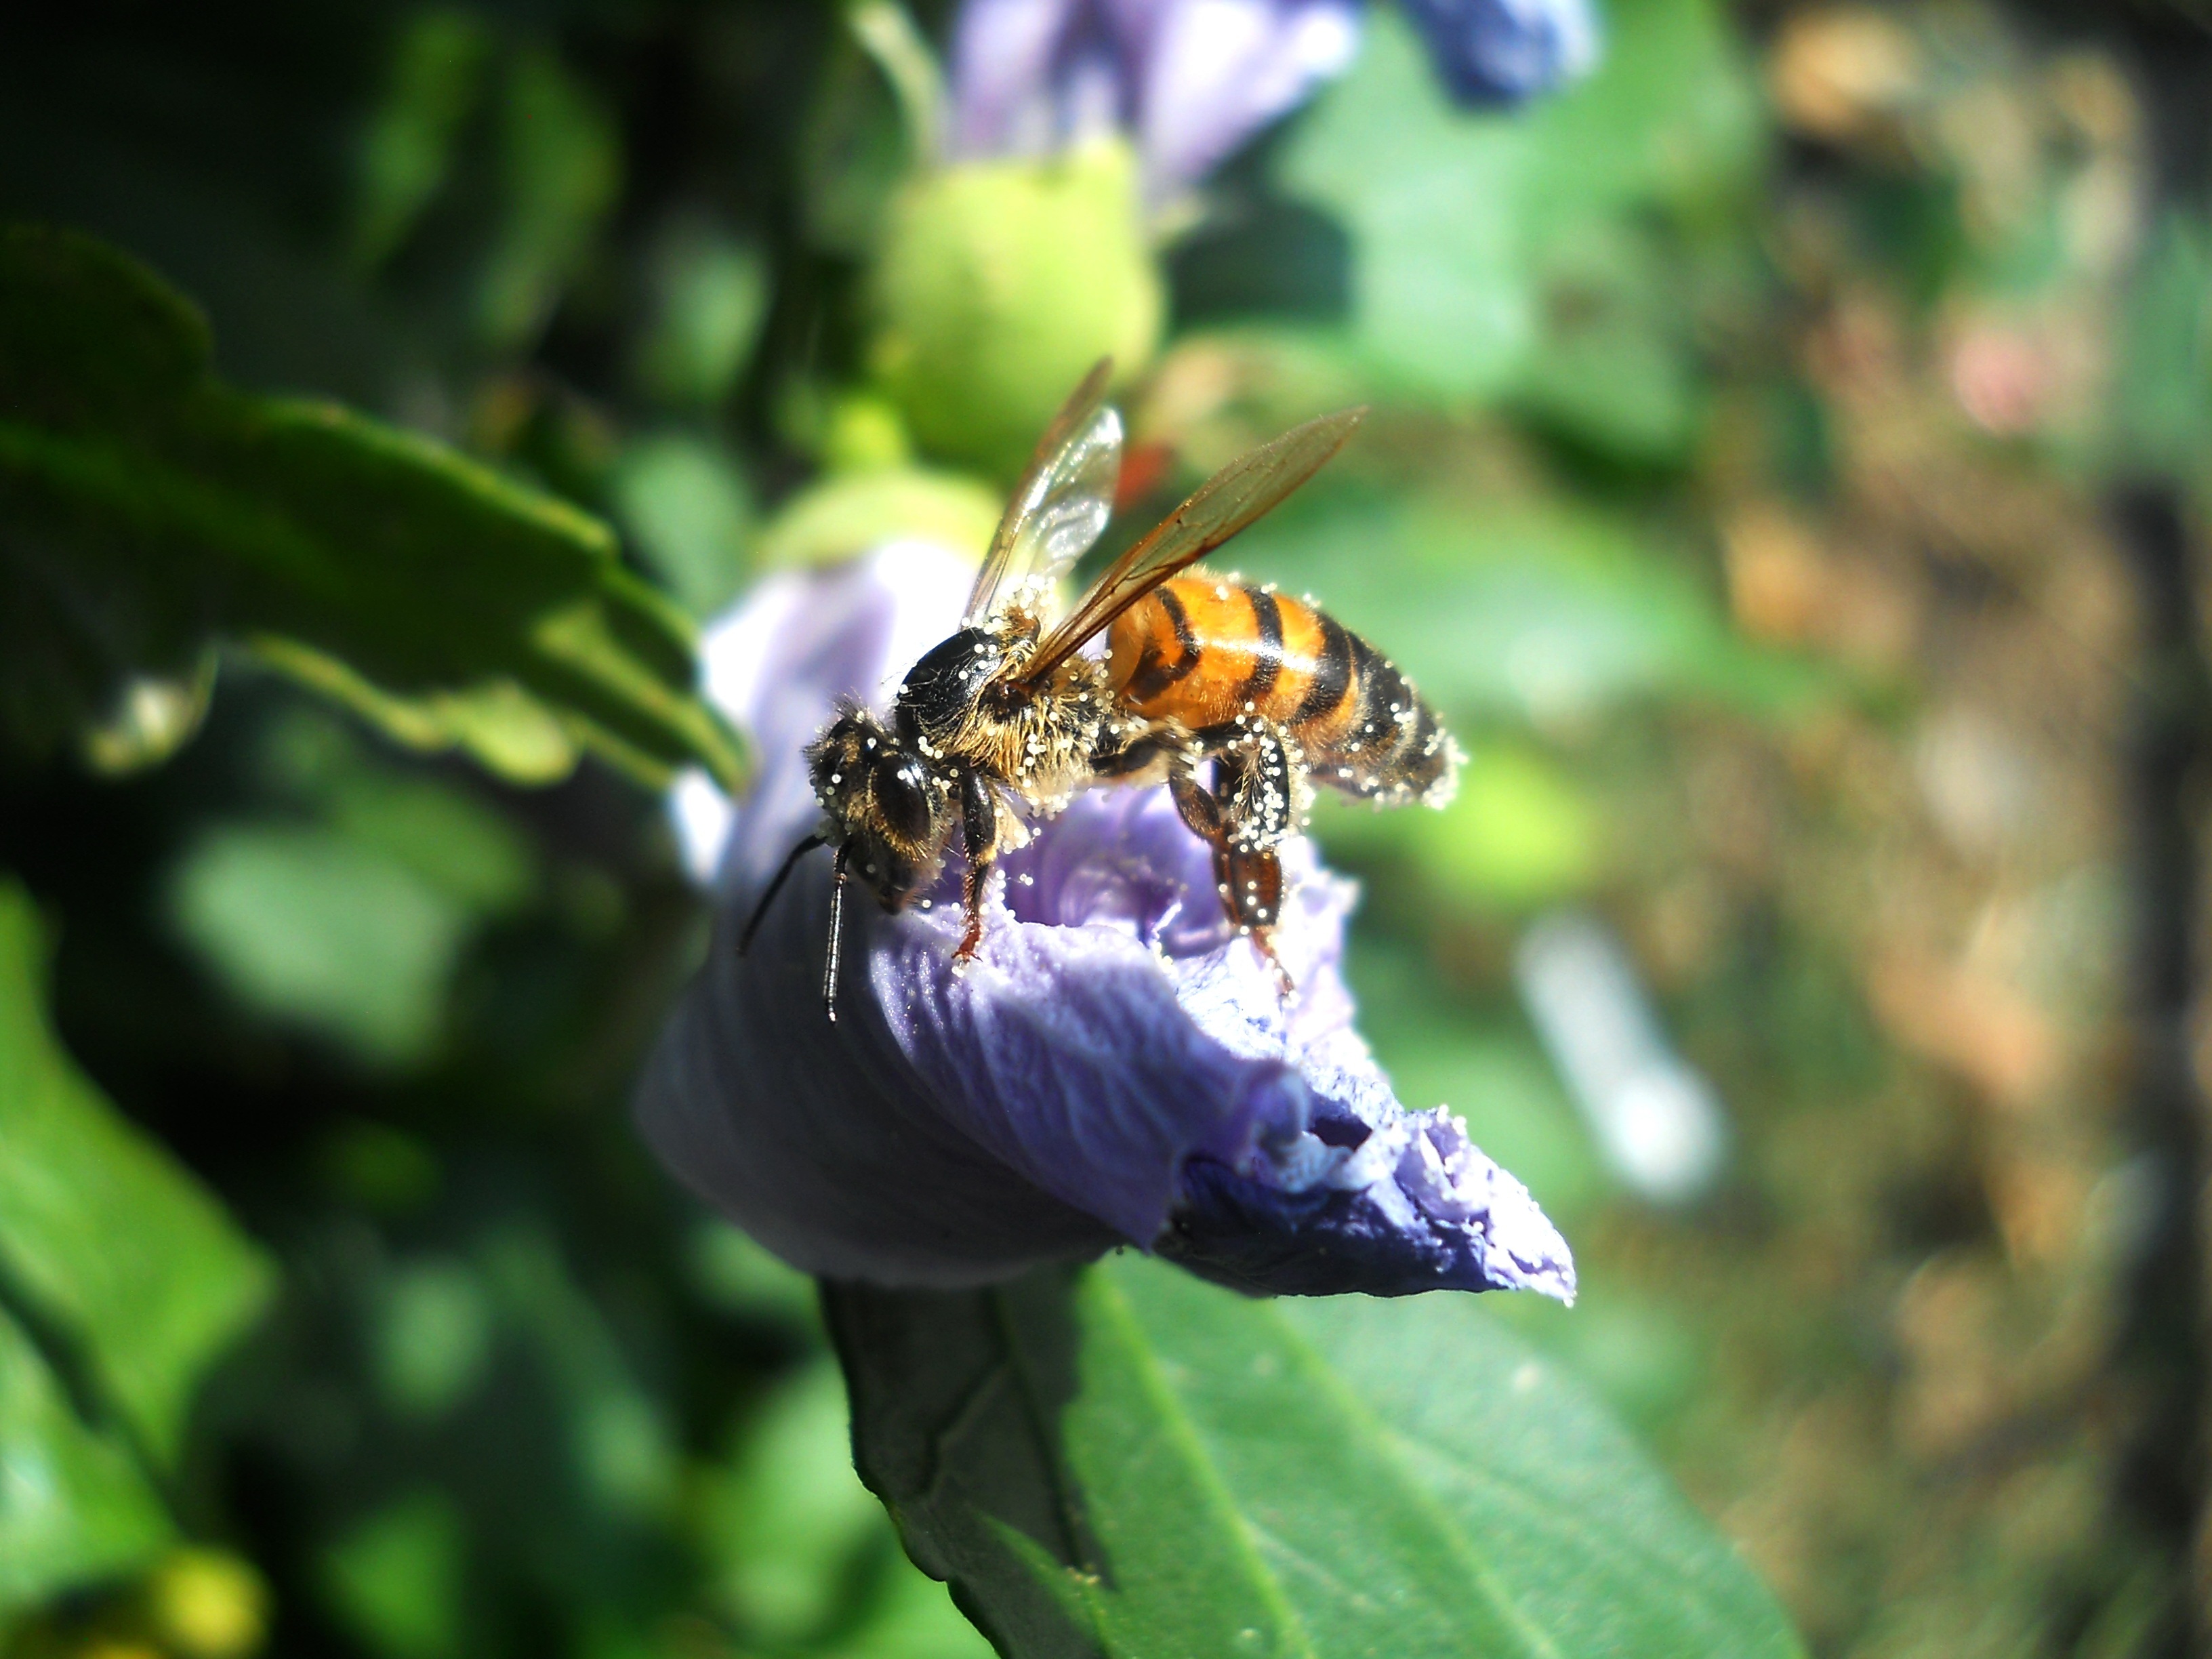
nature, light, plant, field, photography, leaf, flower, wildlife, pollen, food, spring, green, insect, botany, garden, flora, fauna, invertebrate, wildflower, close up, petals, bee, wasp, nectar, insecta, macro photography, arthropod, honey bee, pollinator, mov, membrane winged insect, polennizare